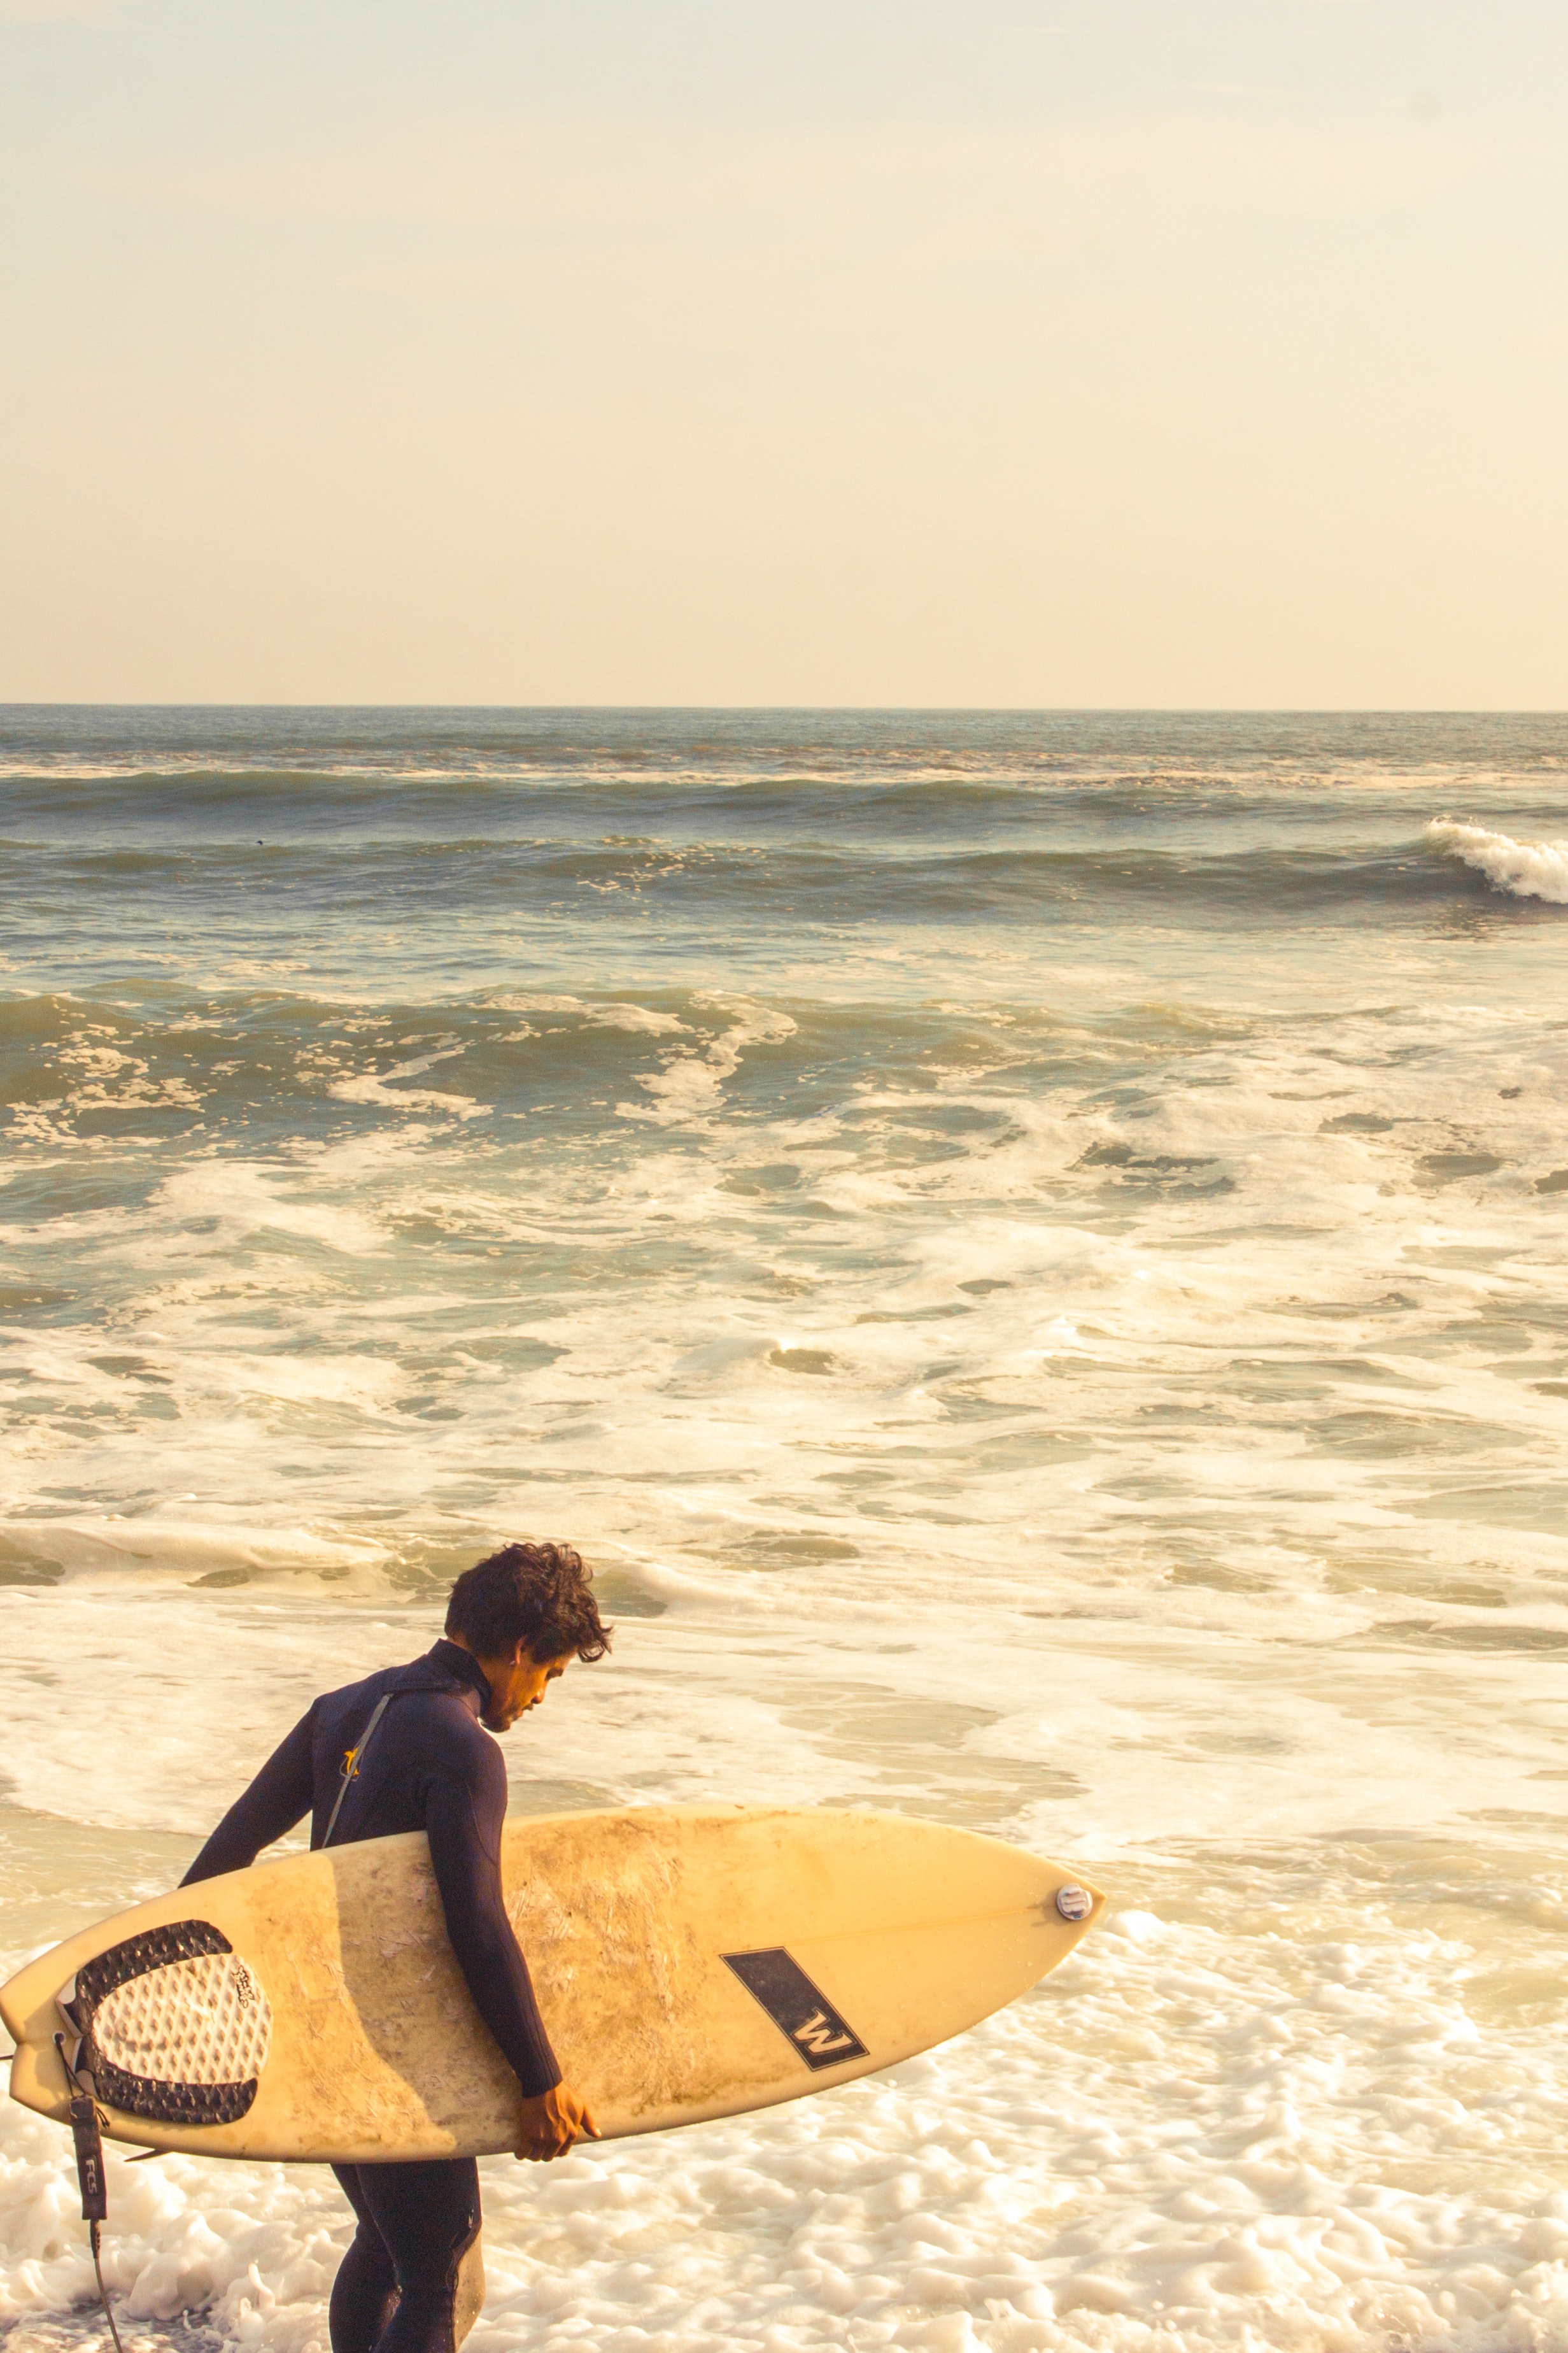
Surfing Equipment, surfboard, skimboarding, wave, ocean, wind wave, surface water sports, beach, sea, surfing, boardsport, shore, coast, summer, sand, vacation, stand up paddle surfing, water sport, sports equipment, bodyboarding, recreation